Emin Sabitoglu

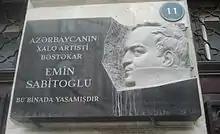
Plaque on building where Soviet Azerbaijani composer Emin Sabitoglu lived in Baku

Emin Sabitoglu was born on 2 November 1937, in the family of Azerbaijani writer Sabit Rahman. After graduation from musical school in Baku, he entered Gara Garayev’s class at Baku Conservatoire, in 1954. Two years later he was transferred to Moscow State Conservatory named after Tchaikovsky (Yuri Shaporin’s class). In 1961, he began to work as a music editor in the film studio “Azerbaijanfilm". In consecutive years he worked as the art director of the State Philarmony, and also taught at State Conservatory named after Uzeyir Hajibeyov. He wrote poems for several pieces of music. However, several music genres have been the major part in his works. He composed more than 600 songs, 9 musical comedies and pieces of music for nearly 40 films. He has numerous compositions written for plays. The composer himself does not know exactly. Along with theatres in Baku, he composed music for theatres in Sumgayit, Ganja, Lankaran, Mingachevir, and Nakchivan.